Ritterstein

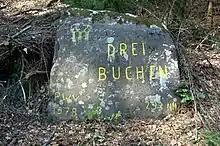
Ritterstein 213, "Drei Buchen" ("Three Beeches"). Upper left: its symbol (three stylized beech trees); below left: the year it was erected (1978); below right: its height (293 metres)

A Ritterstein ("Ritter Stone") is the German name given to markers made of sandstone erected at sites of historic or natural interest in the Palatine Forest, a range of low mountains in the German state of Rhineland-Palatinate. In some cases, glacial erratics were used, in others, rocks or walls at the site were used on which to carve the information.